Hijikata Katsunaga

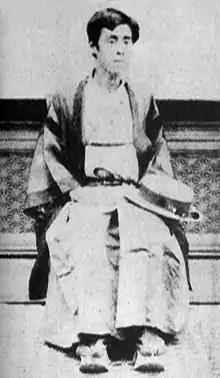
Hijikata Katsunaga, post-Meiji restoration

was the 12th (and next-to-last) "daimyō" of Komono Domain in Ise Province (modern-day Mie Prefecture) under the Bakumatsu period Tokugawa shogunate of Japan. His courtesy title was "Yamato-no-kami", and his court rank was Junior 5th Rank, Lower Grade.